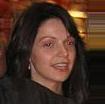
Age: 41